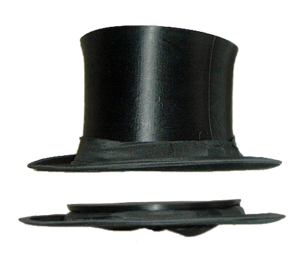
Chapeau déplié en haut et plié en bas. Polski: Szapoklak przed i po złożeniu Русский: Шапокляк (внизу в сложенном виде) Svenska: Bild på en chapeau-claque i både utfällt och hopfällt läge.
Cette page propose une liste de couvre-chefs par ordre alphabétique.
Un chapeau claque ou gibus est un haut-de-forme qui s'aplatit et se relève à l'aide de ressorts mécaniques.